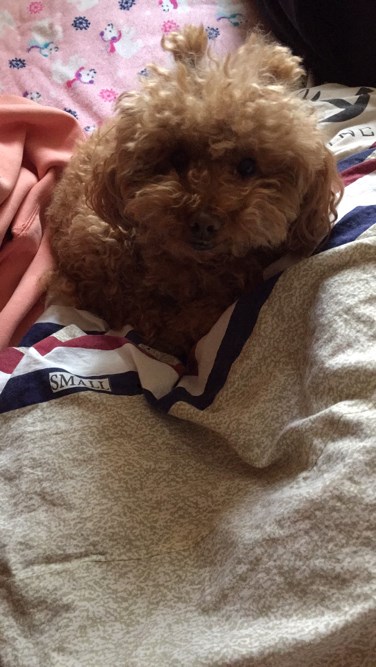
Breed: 7449-n000128-teddy